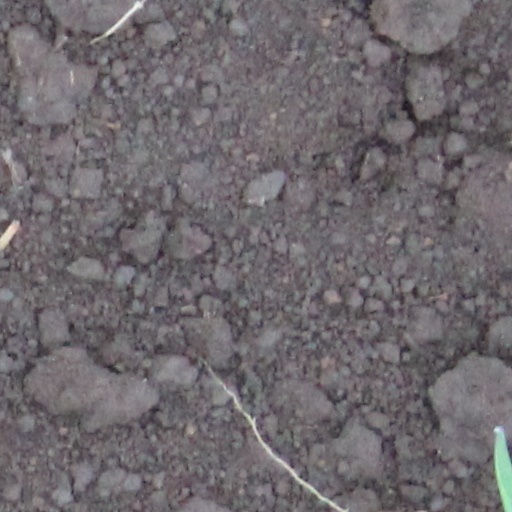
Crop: wheat